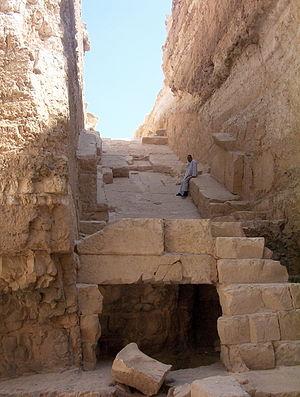
Abou Rawash أبو رواش est un site de l'Égypte antique situé à huit kilomètres au nord du Caire et occupé à deux périodes ; l'une datée de l'Ancien Empire, l'autre de l'époque romaine.
La pyramide de Djédefrê, proche, par ses dimensions, de la pyramide de Mykérinos, mesurait entre 106 m sur sa face sud et 106,2 m sur son côté nord, avec un décalage par rapport au nord de 48 minutes d'arc vers l'ouest.